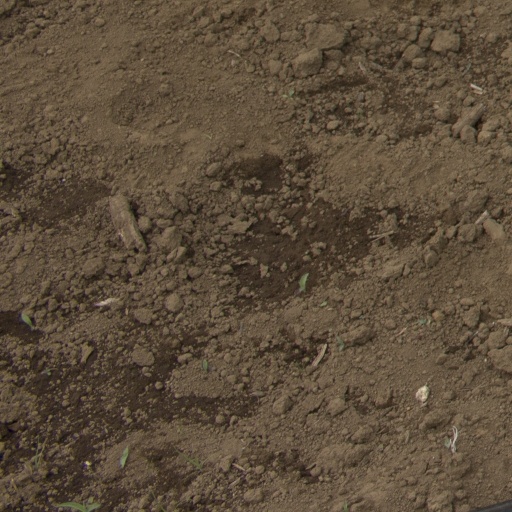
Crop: Jerusalem artichoke